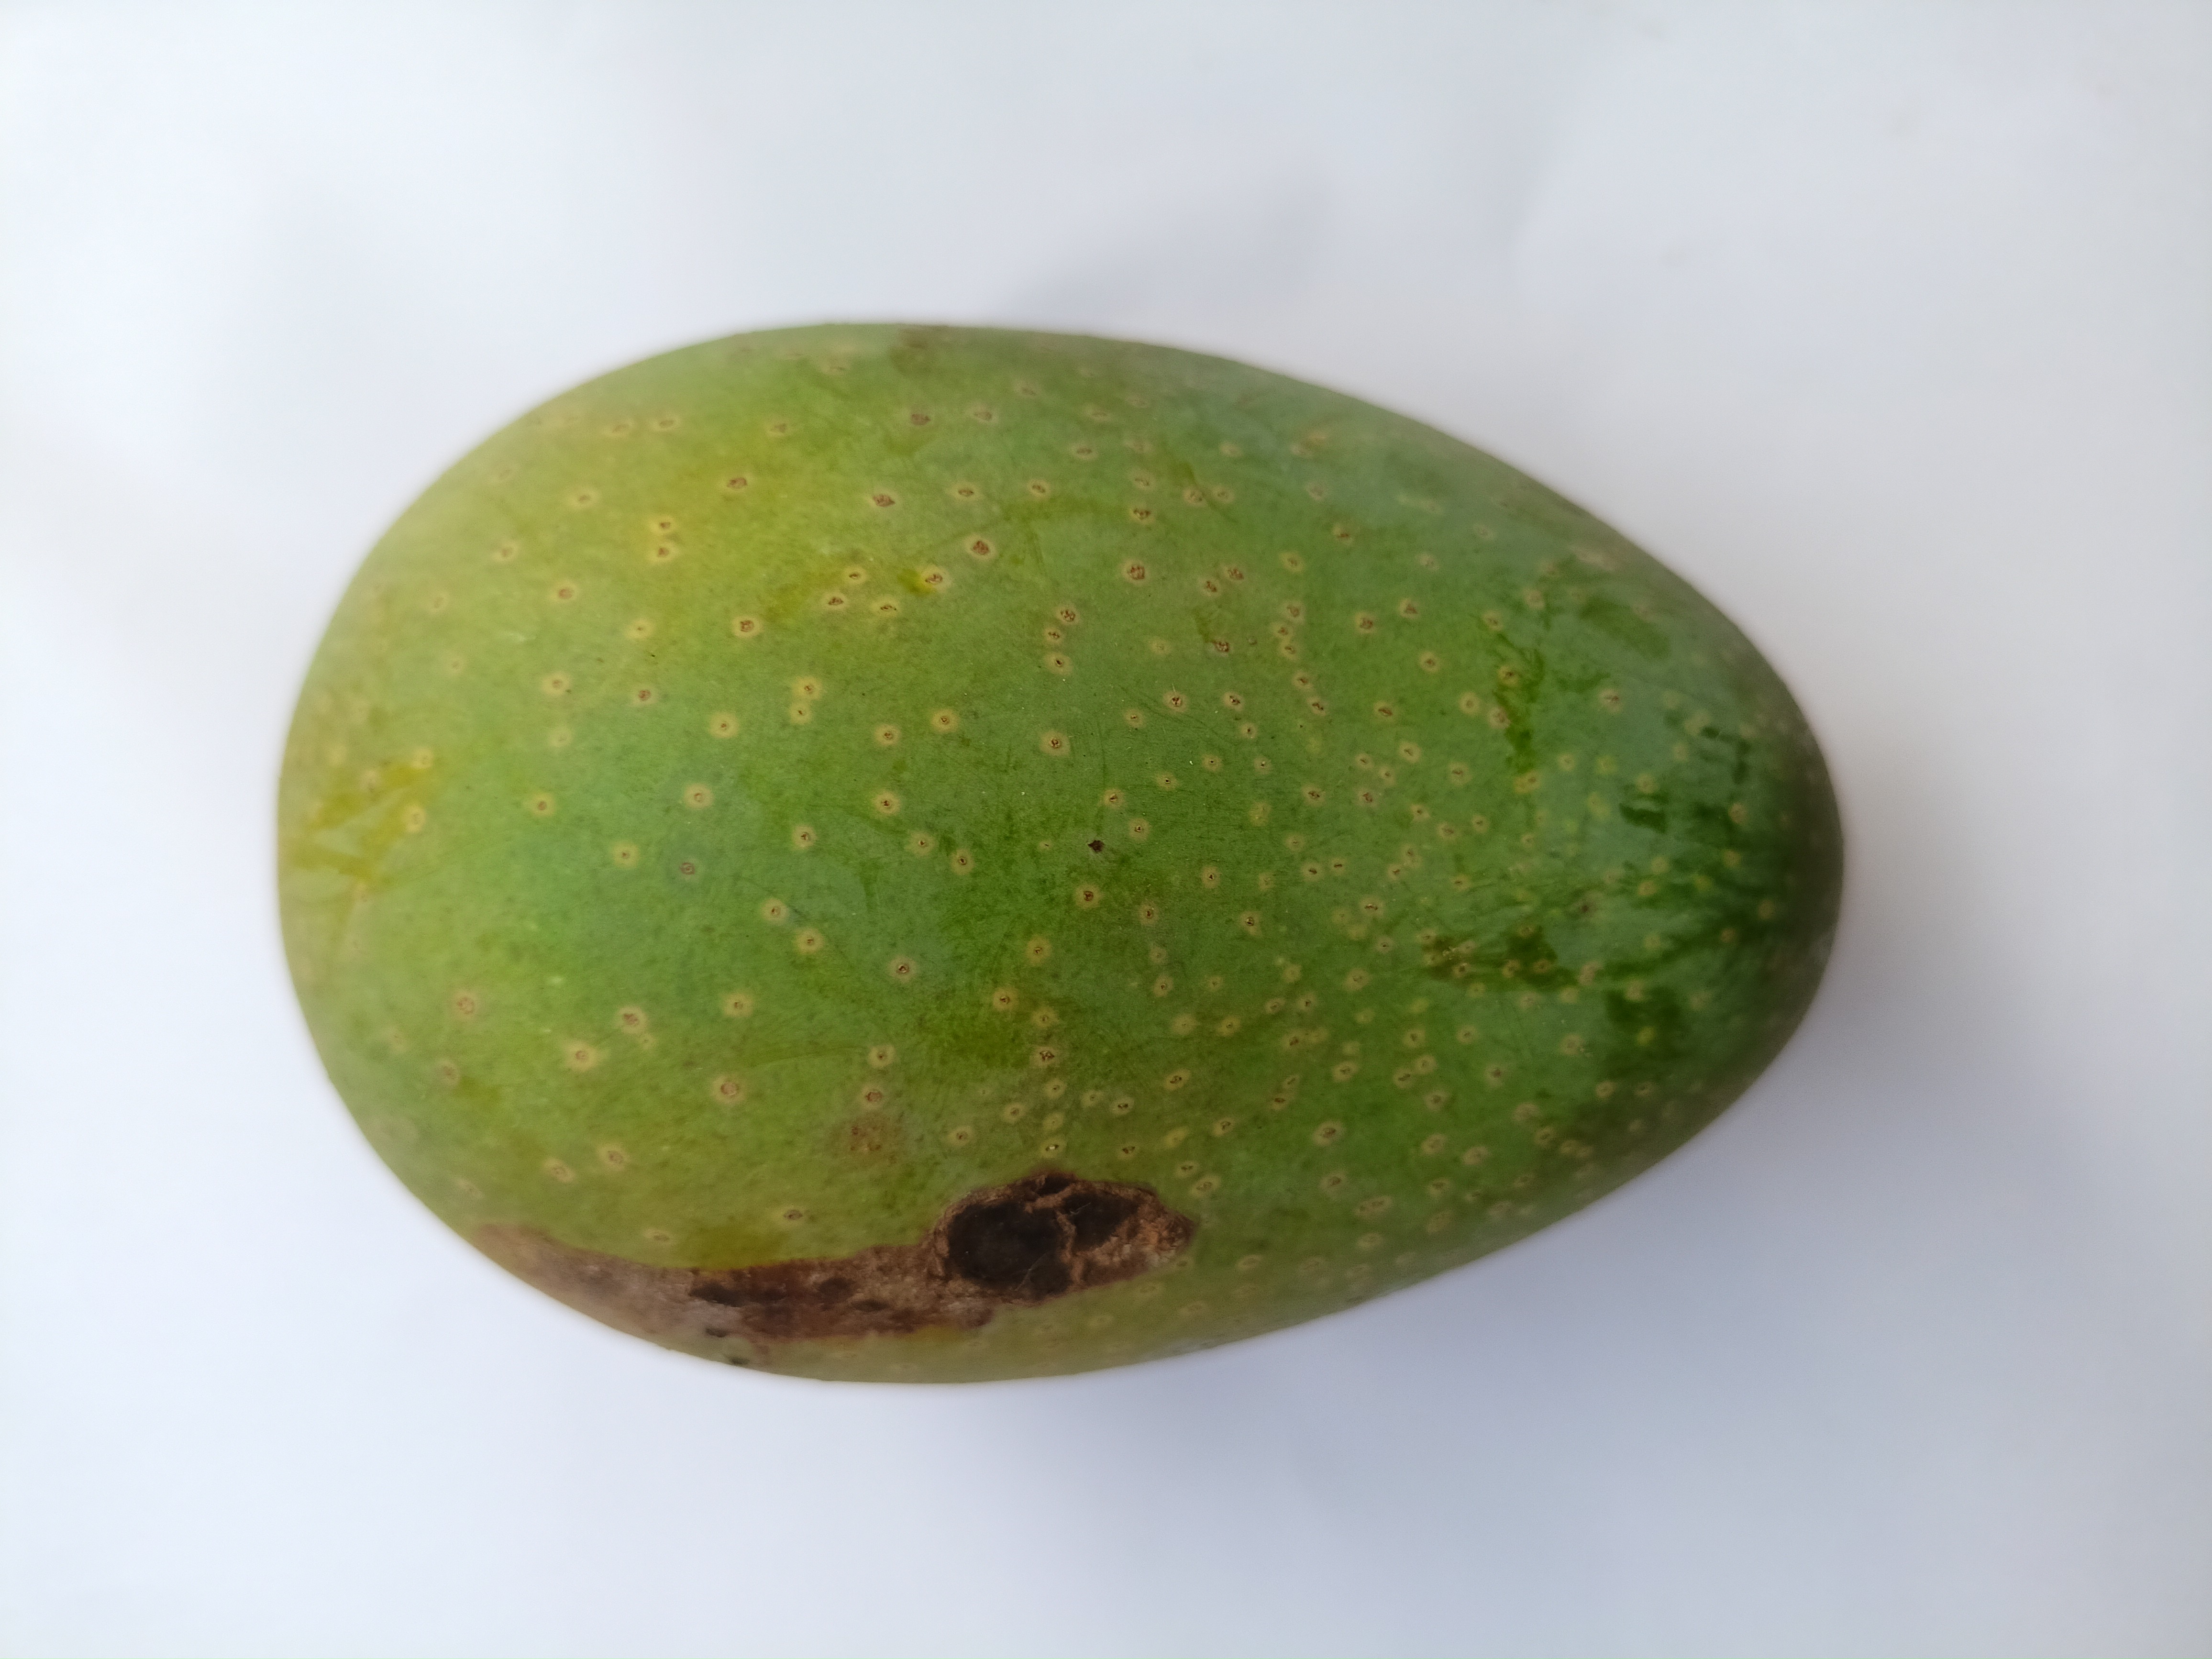
Mango variety: GopalBhog